Rye, New Hampshire

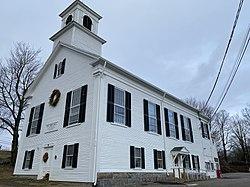
Rye Town Hall

As of September 1, 2021, 1,733 registered voters in Rye were registered as Democrats with 1,552 and 1,453 being registered as Republicans and undeclared, respectively.